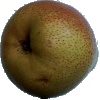
Label: Pear Forelle 1